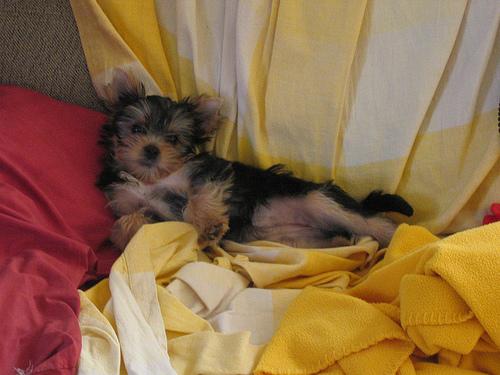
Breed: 340-n000120-Yorkshire_terrier